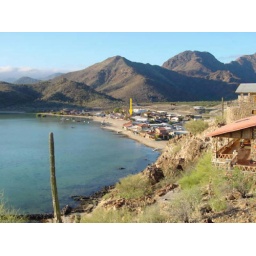
Approximate location of the 38A beach house in the community at Posada Concepcion is below the yellow arrow near the center of the picture.